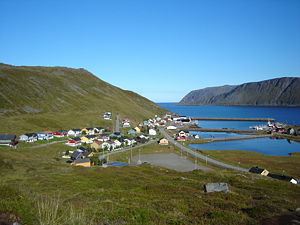
Skarsvåg
Skarsvåg
Skarsvåg er et fiskevær i Nordkap kommune i Troms og Finnmark fylke i Norge. Den ligger ved Europavej E69 og Risfjorden på den nordøstlige side af øen Magerøya, 14 kilometer fra den yderste del af Nordkapplateauet. Stedet har cirka 60 indbyggere og en kirke med plads til 60 personer, der blev indviet i 1961.